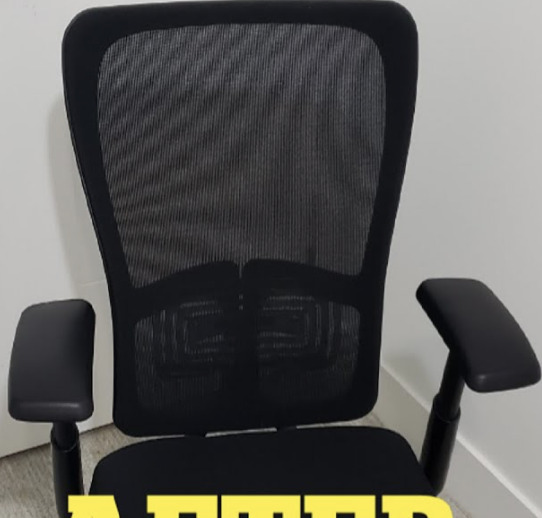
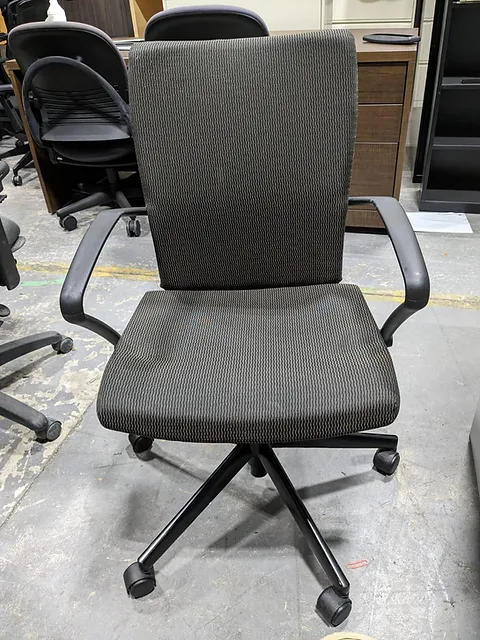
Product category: items_chair
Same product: yes